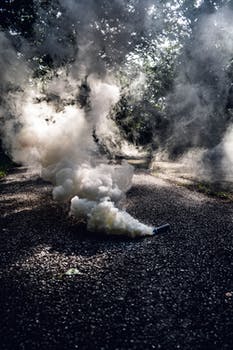
Label: No Watermark